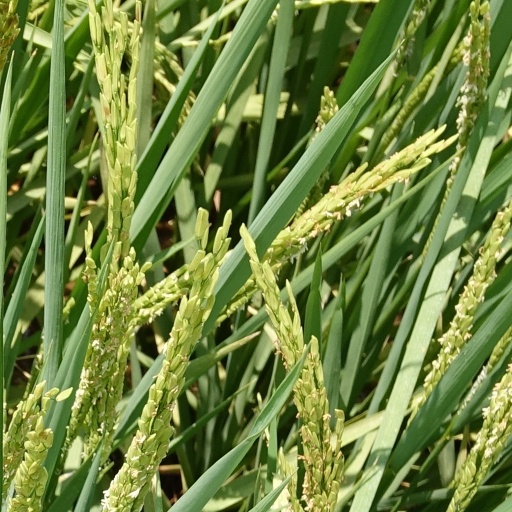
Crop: rice